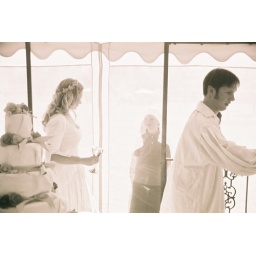
cake boy in shadow